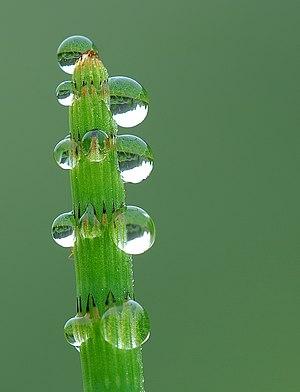
Guttation sur une prêle des eaux (Equisetum fluviatile) en Belgique dans la réserve naturelle ""Marie Mouchon"" Türkçe: Bir su atkuyruğu üzerinde oluşan gutasyon"
Une lentille optique est un composant fait d'un matériau généralement isotrope et transparent pour la lumière dans le domaine spectral d'intérêt. C'est le plus souvent un type de verre optique, ou des verres plus classiques, des plastiques, des matériaux organiques, voire des métalloïdes tels que le germanium. Les lentilles sont destinées à faire converger ou diverger la lumière.
Le brasage des métaux est un procédé d'assemblage permanent qui établit une liaison métallique entre les pièces réunies. Contrairement au soudage, il n'y a pas fusion des bords assemblés. Selon les cas il peut y avoir ou non utilisation d'un métal d'apport. Le mécanisme du brasage est la diffusion/migration atomique de part et d'autre de l'interface solide/solide dans le cas d'un brasage sans métal d'apport et de l'interface solide/liquide/solide lorsqu'un métal d'apport est utilisé, processus obtenu par action calorique et/ou mécanique.
La réserve naturelle domaniale de Marie Mouchon est une réserve naturelle située près de la ville de Ciney en Belgique.
La réserve naturelle domaniale du Pré des Forges est un complexe de prairies alluviales dans la province du Luxembourg, en Belgique. Elle s'étend sur les communes de Saint-Hubert et de Tellin pour une superficie d'un peu plus de 23 hectares, dans la plaine alluviale de la Lomme. C'est un site de grand intérêt biologique.